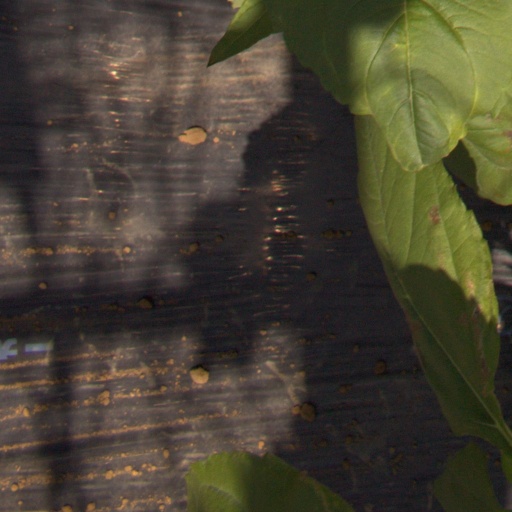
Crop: Jerusalem artichoke